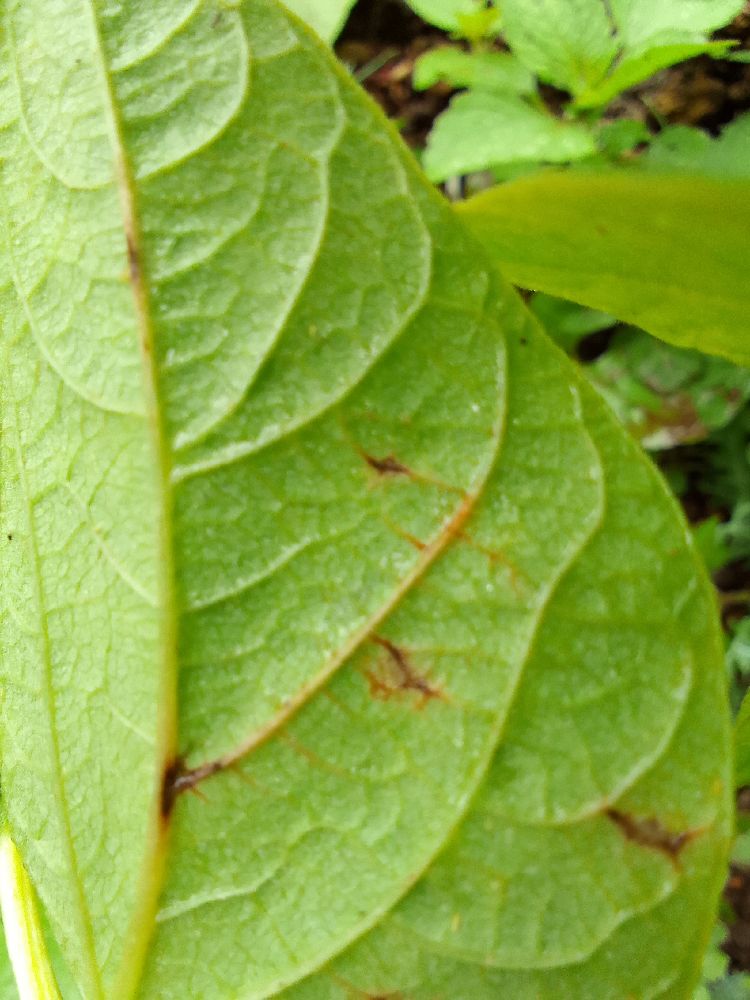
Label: anthracnose